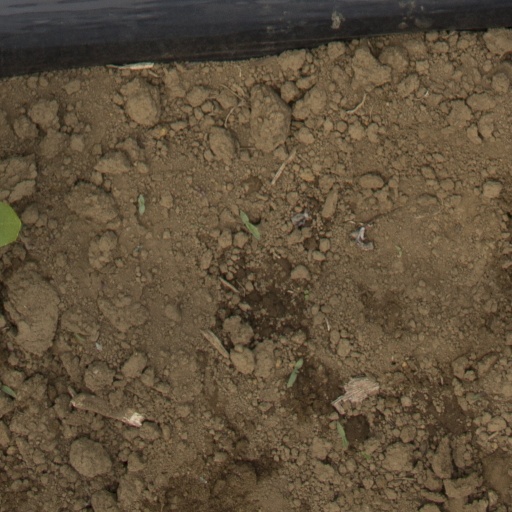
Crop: Jerusalem artichoke